Melville, New Zealand

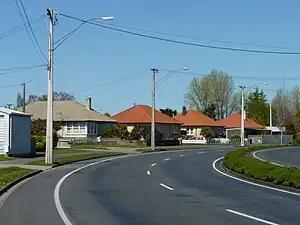

Melville is a suburb in southern Hamilton in New Zealand. It is named after James Dougal Melville. Many of the streets in Melville are named after war heroes, including Bernard Montgomery, Odette Hallowes, David Beatty and William Slim.